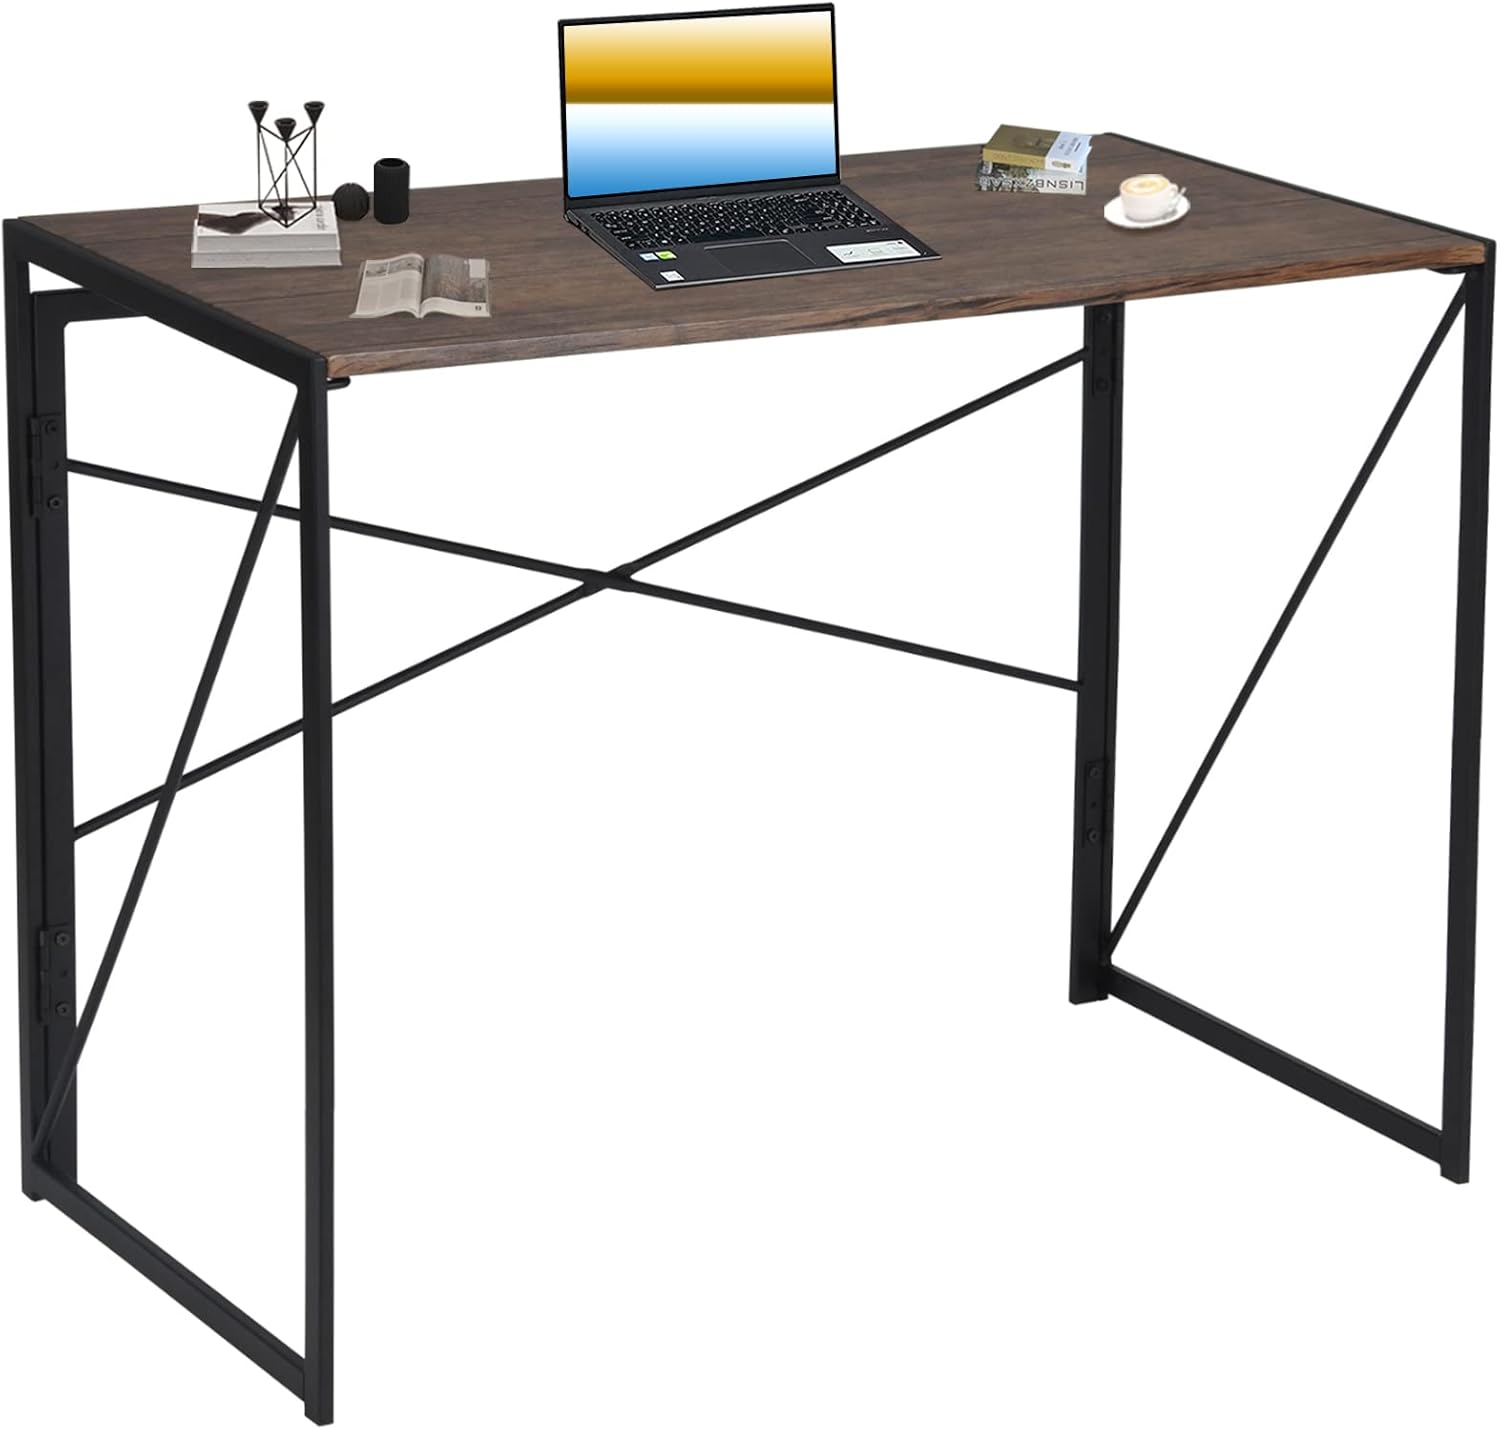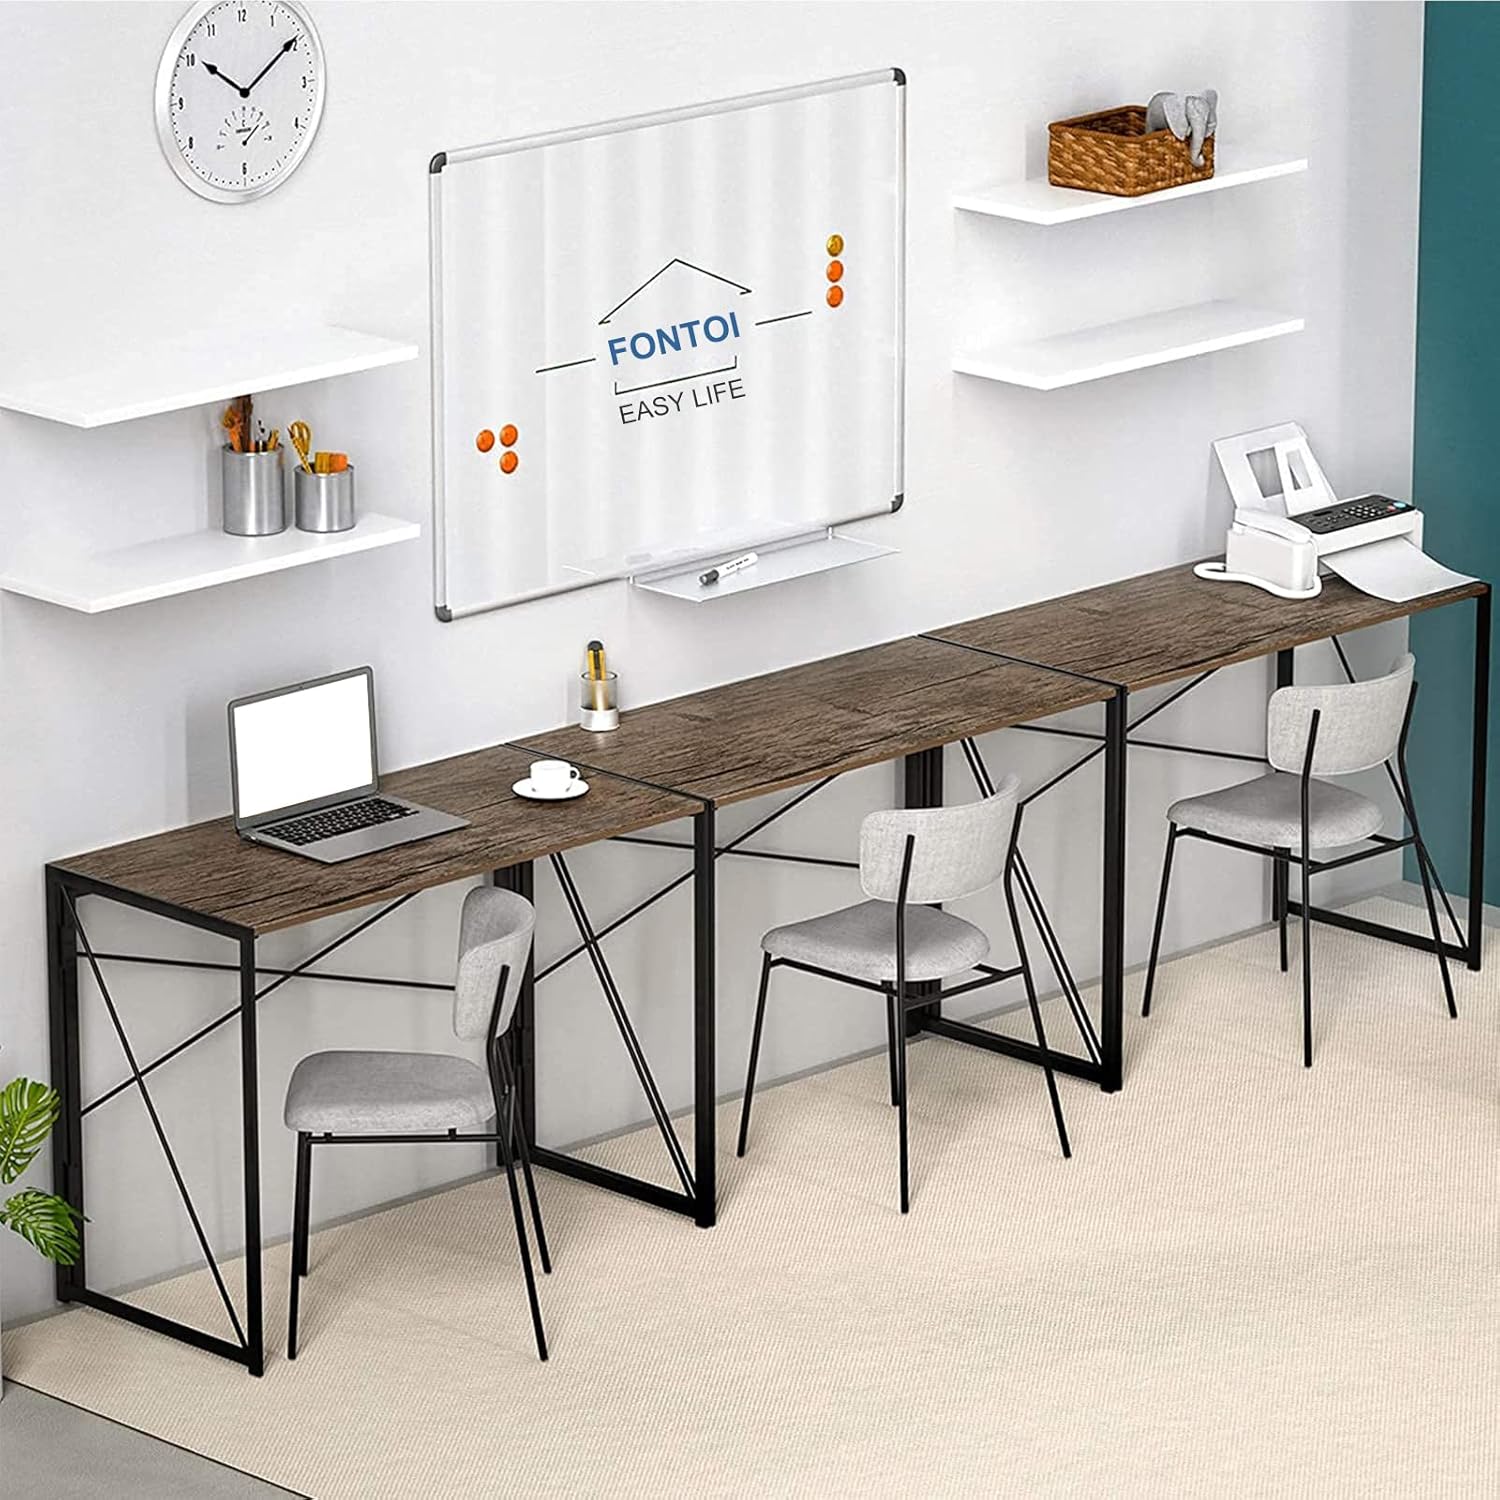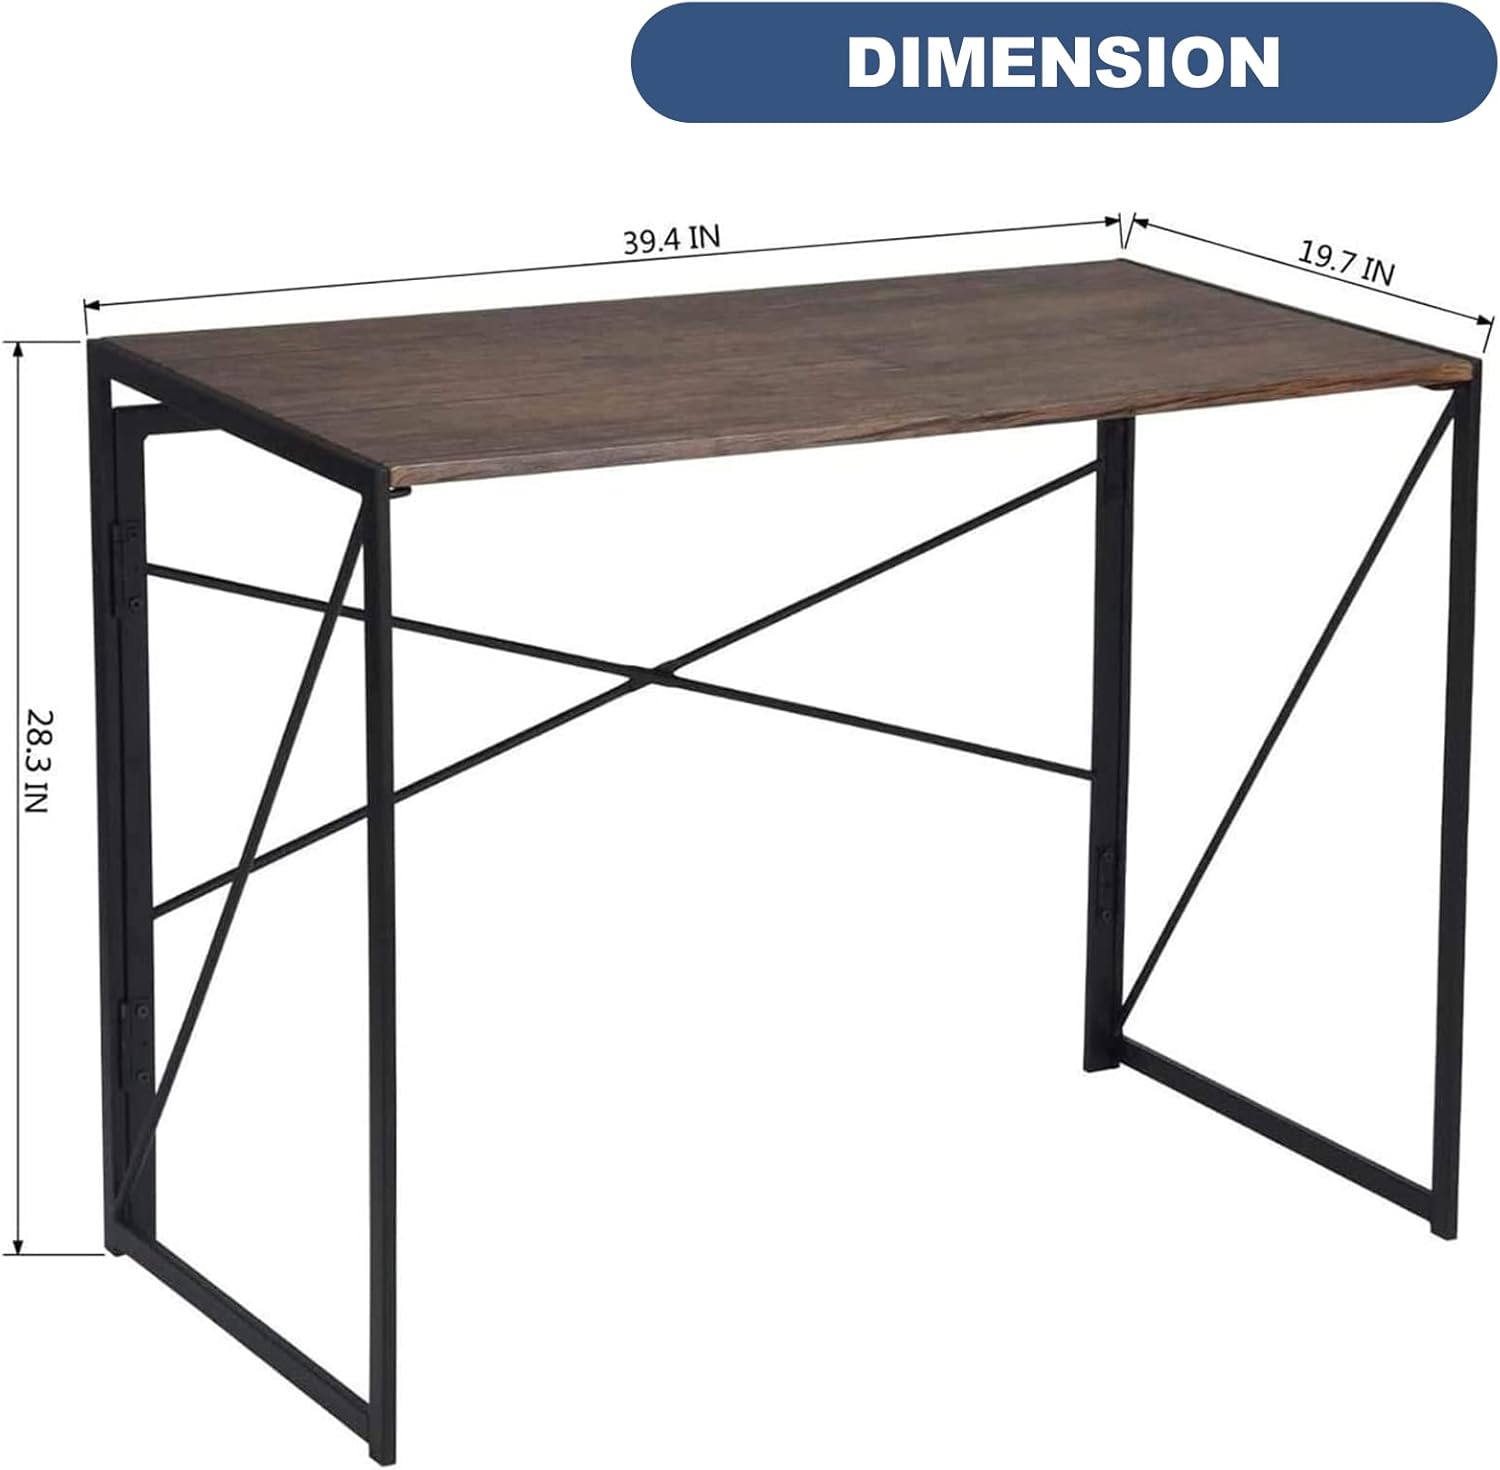
FONTOI Foldable Computer Desk for Home Office Multipurpose 39.4" Study Writing Table Workstations, Brown
Category: Amazon Home
Set up your workspace wherever inspiration strikes with this foldable rectangular writing desk. Why is the desk attractive? *Can be folded in the corner, save space, and is convenient to carry. *Complemented by a high-quality desktop and a sturdy metal frame. *Solid MDF board tabletop with delicate and smooth wood texture. *The computer desk is easy to match the decoration of your room. *Very easy to assemble within several seconds. *The board is waterproof and dust free, you only need a wet rag to keep the table clean. Specification: Item Size: 39.37 x 19.68 x 28.34 inch Item Weight: 19.62lb Package Size: 43.3 x 29.52 x 2.95 Package Weight：25.35lb What's in the Box 1 x Computer Desk 1 x Instructions
Features: Folding and Portable: The foldable computer desk takes up very little space in a room and even less when it’s folded. It becomes so thin, that you can lean it against a wall or put it into a closet. Ideal for tight spaces! | Modern Concise Compact Design: The clean-lined, minimalist look of this desk means you can use the whole surface for your work. Complemented by a high-quality desktop and a sturdy metal frame, it is designed with an up-to-date industrial-modern flavor. | Extremely Durable: The top is made of MDF, so you can be sure the desk is sturdy. The surface is covered in a thin layer of film, to make it water-resistant. The base features x-shaped accents and sleek lines on the side for an open and airy design in your home office. | Multi-applicable Room and Function: On the desktop, the rectangular surface measures 39" wide, giving you space for a laptop, lamp, and a few framed photos. You can use this piece as a console table, makeup vanity, or coffee station. | No Assembly Required: Put it together in 3 seconds without screws. Suitable for study, bedroom, living room, kitchen, children's room, and office. The weight capacity is 110lbs. | Is Assembly Required: False | Target gender: unisex